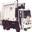
Label: truck